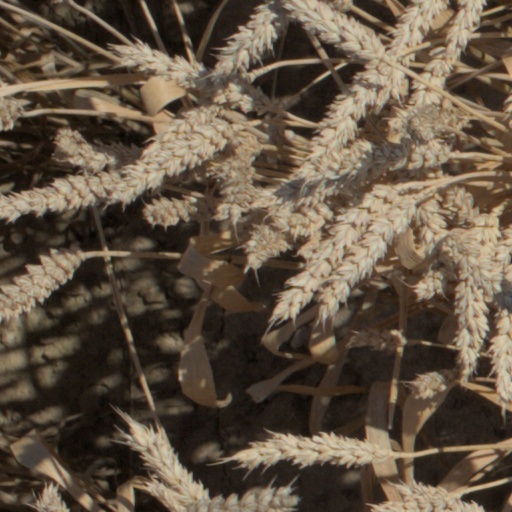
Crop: wheat